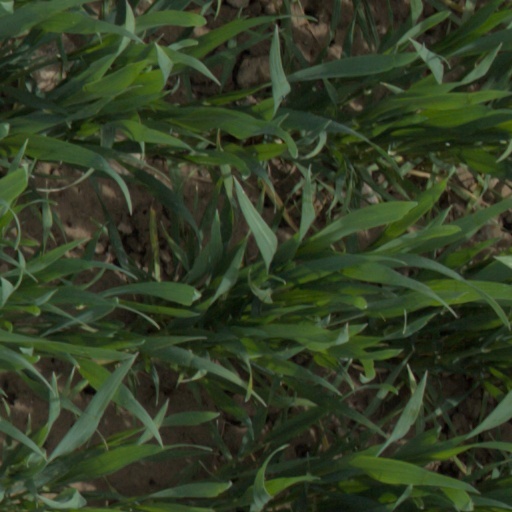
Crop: wheat